Libertarian science fiction

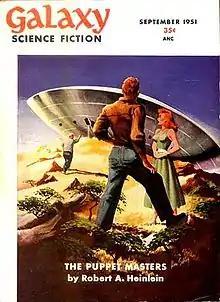
One of the authors associated with libertarian science fiction is Robert Heinlein, whose book "The Puppet Masters" is about alien invasion, an allegory about the dangers of totalitarianism.

Libertarian science fiction is a subgenre of science fiction that focuses on the politics and social order implied by right-libertarian (especially American libertarian) philosophies with an emphasis on individualism and private ownership of the means of production—and in some cases anti-statism and anarcho-capitalism.